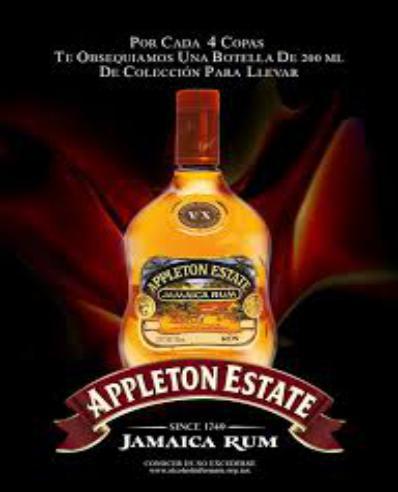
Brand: Appleton Estate
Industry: Food